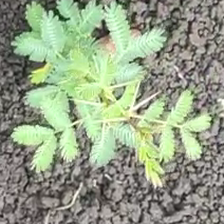
Weed species: Dwarf_cassia_(Chamaecrista pumila)